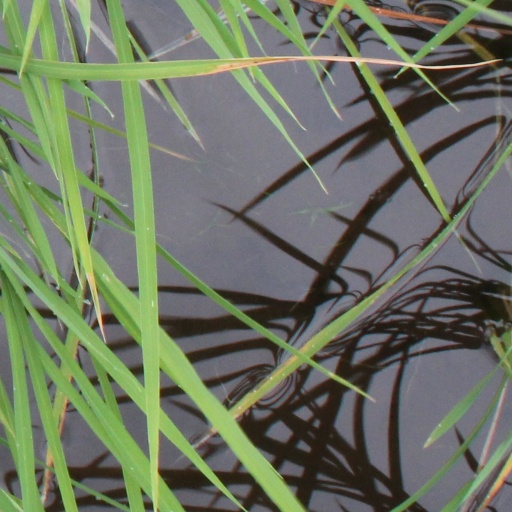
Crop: rice